North Korea–Vietnam relations

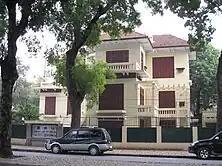
North Korean embassy in Hanoi, Vietnam.

During the Vietnam War, North Korea provided substantial economic and military aid to North Vietnam (1966: 12.3 million rubles; 1967: 20 million; 1968: 12.5 million; 1969: 12.5 million). In 1968, approximately 2,000 Vietnamese students and trainees received education for free in Korea. As a result of a decision of the Korean Workers' Party in October 1966, in early 1967 North Korea sent a fighter squadron to North Vietnam to back up the North Vietnamese 921st and 923rd fighter squadrons defending Hanoi. They stayed through 1968; 200 pilots were reported to have served. In addition, at least two anti-aircraft artillery regiments were sent as well. North Korea also sent weapons, ammunition and two million sets of uniforms to their comrades in North Vietnam. Kim Il Sung is reported to have told his pilots to "fight in the war as if the Vietnamese sky were their own."